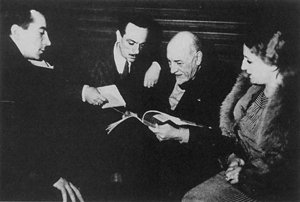
Eduardo De Filippo et Pirandello
Le théâtre napolitain est une tradition de l'art théâtral de la ville de Naples qui a apporté une contribution certaine au théâtre italien.